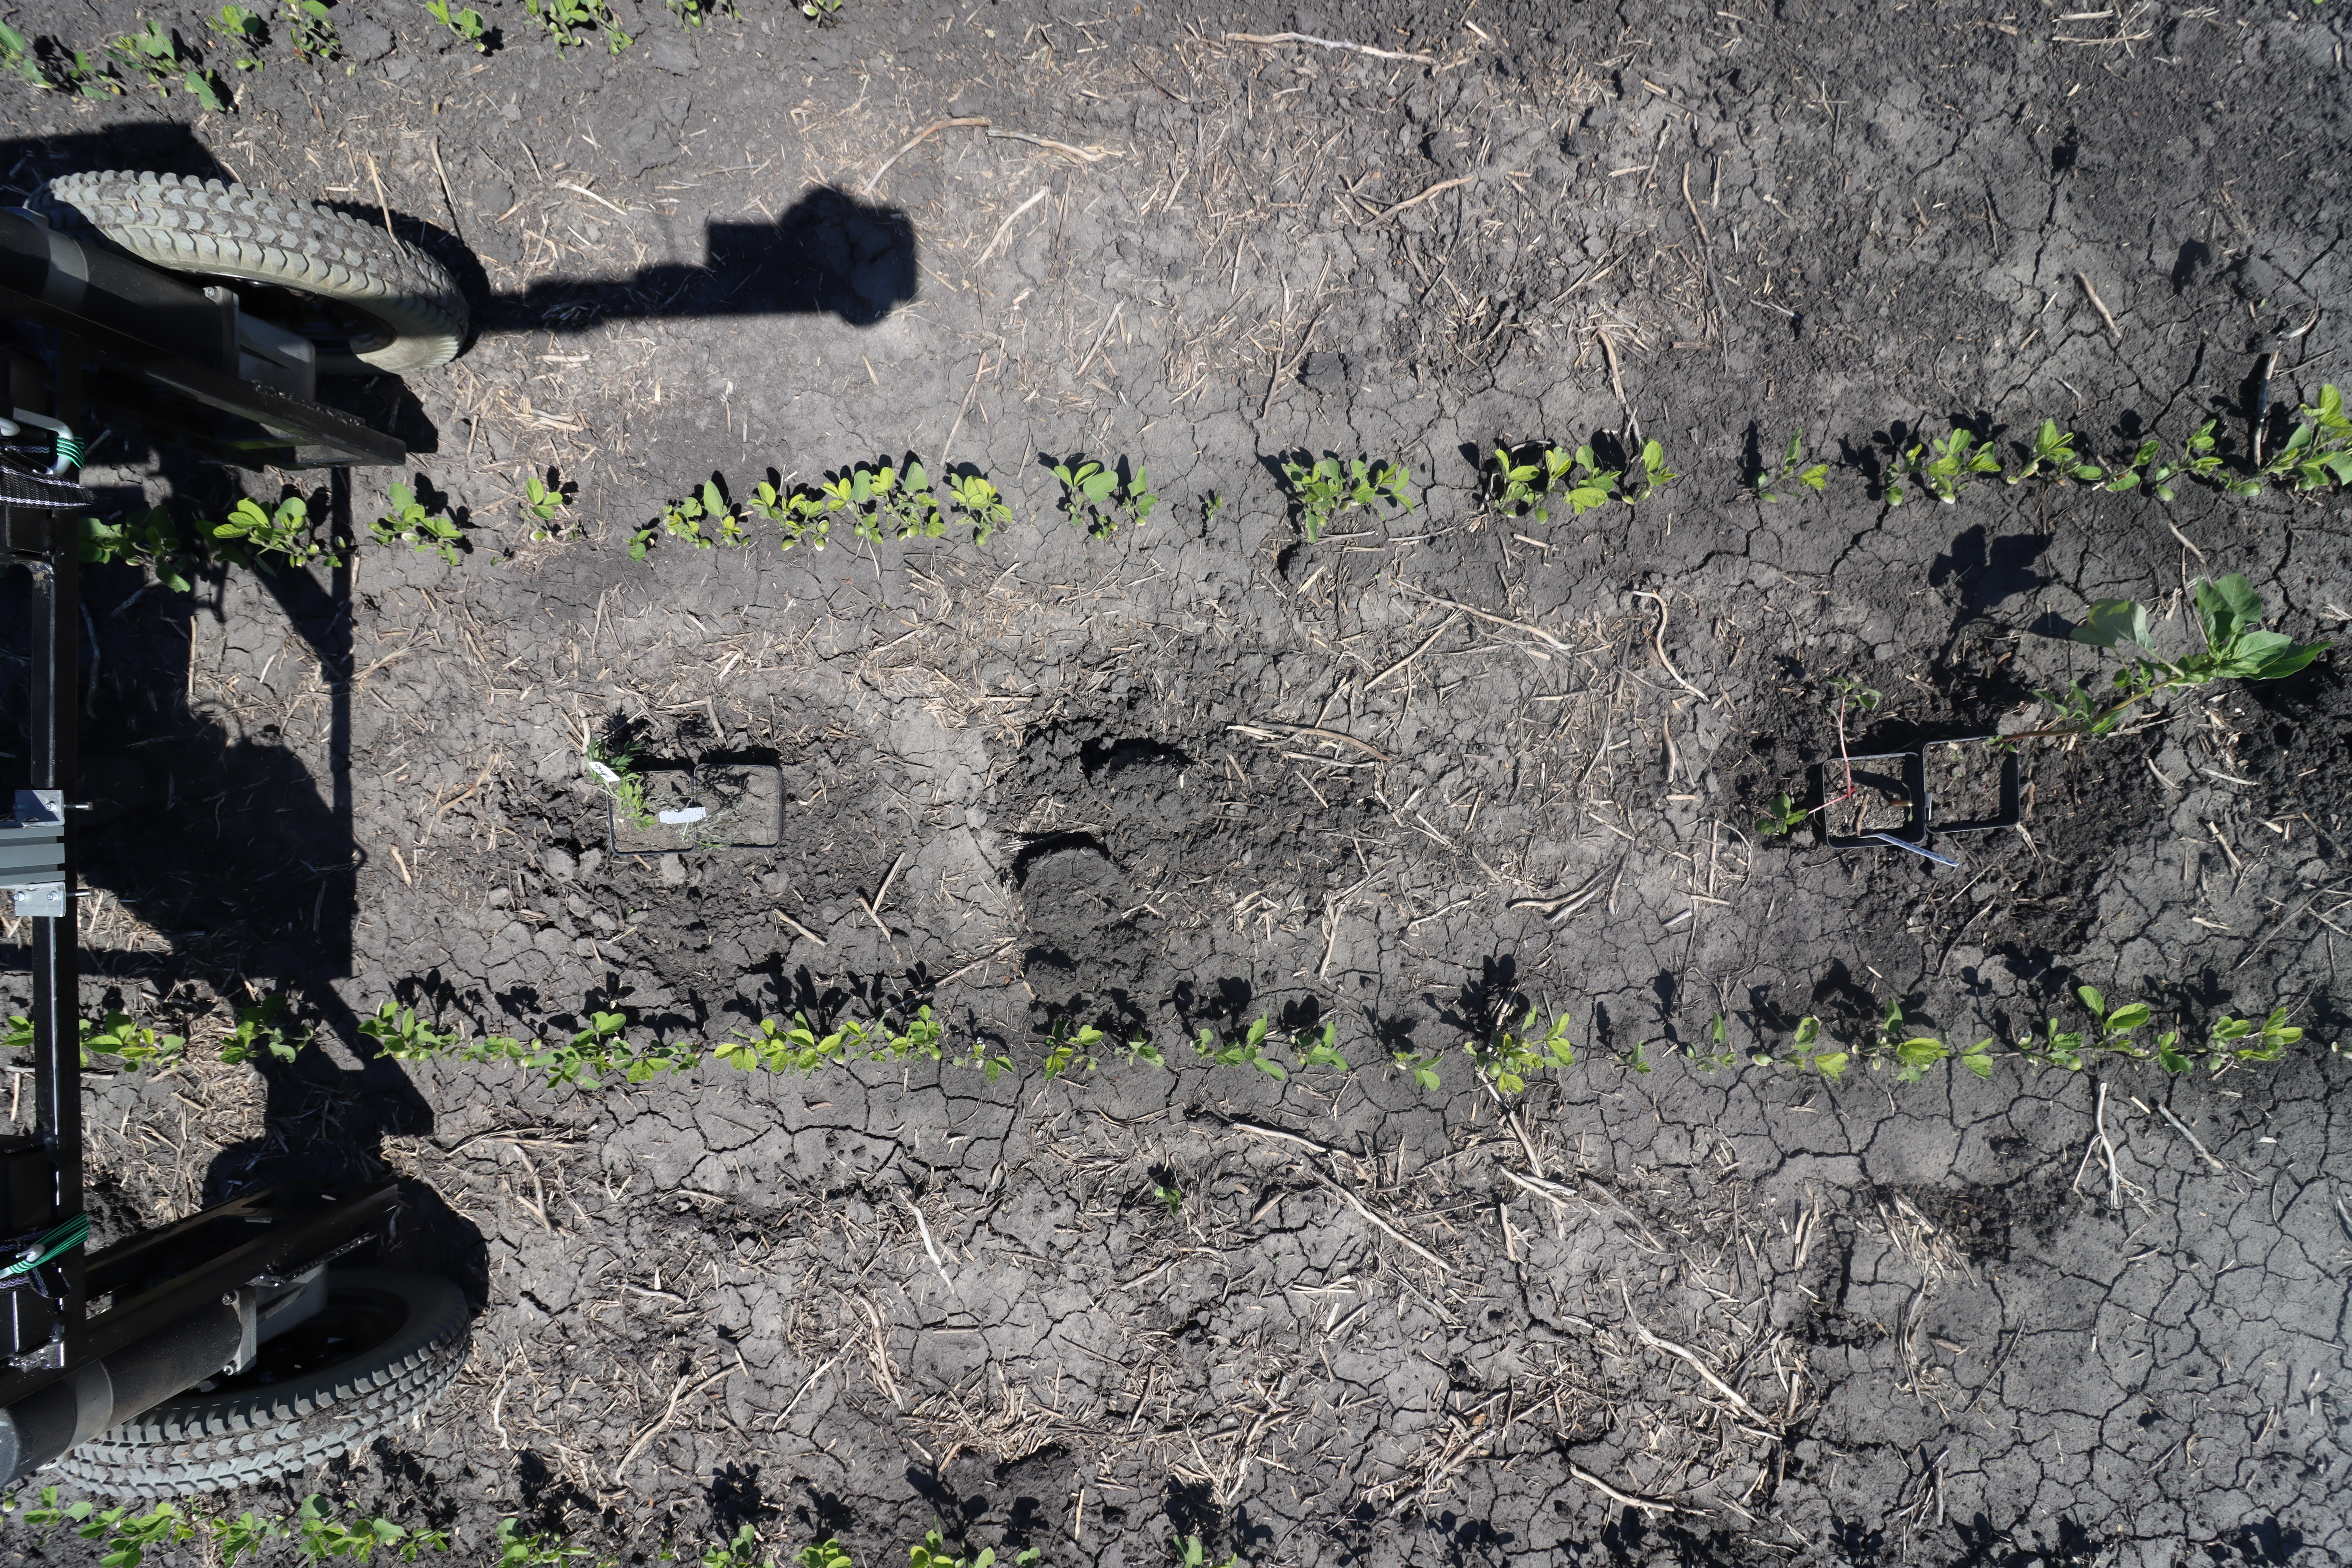
Crop: Soybean
Objects: Soybean, Soybean, Soybean, Soybean, Soybean, Soybean, Soybean, Soybean, Soybean, Soybean, Soybean, Soybean, Soybean, Soybean, Soybean, Soybean, Soybean, Soybean, Soybean, Soybean, Soybean, Soybean, Soybean, Soybean, Ragweed, Waterhemp, Waterhemp, Waterhemp, Soybean, Soybean, Soybean, Soybean, Soybean, Soybean, Soybean, Soybean, Soybean, Soybean, Soybean, Soybean, Soybean, Soybean, Soybean